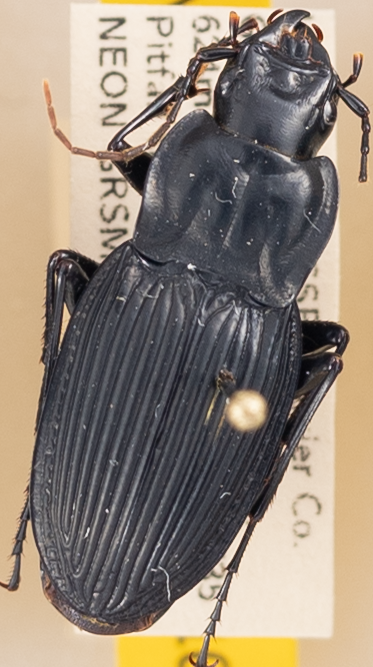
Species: Dicaelus teter
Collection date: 2021-08-17
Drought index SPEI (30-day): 1.32
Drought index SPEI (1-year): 1.13
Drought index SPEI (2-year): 2.09